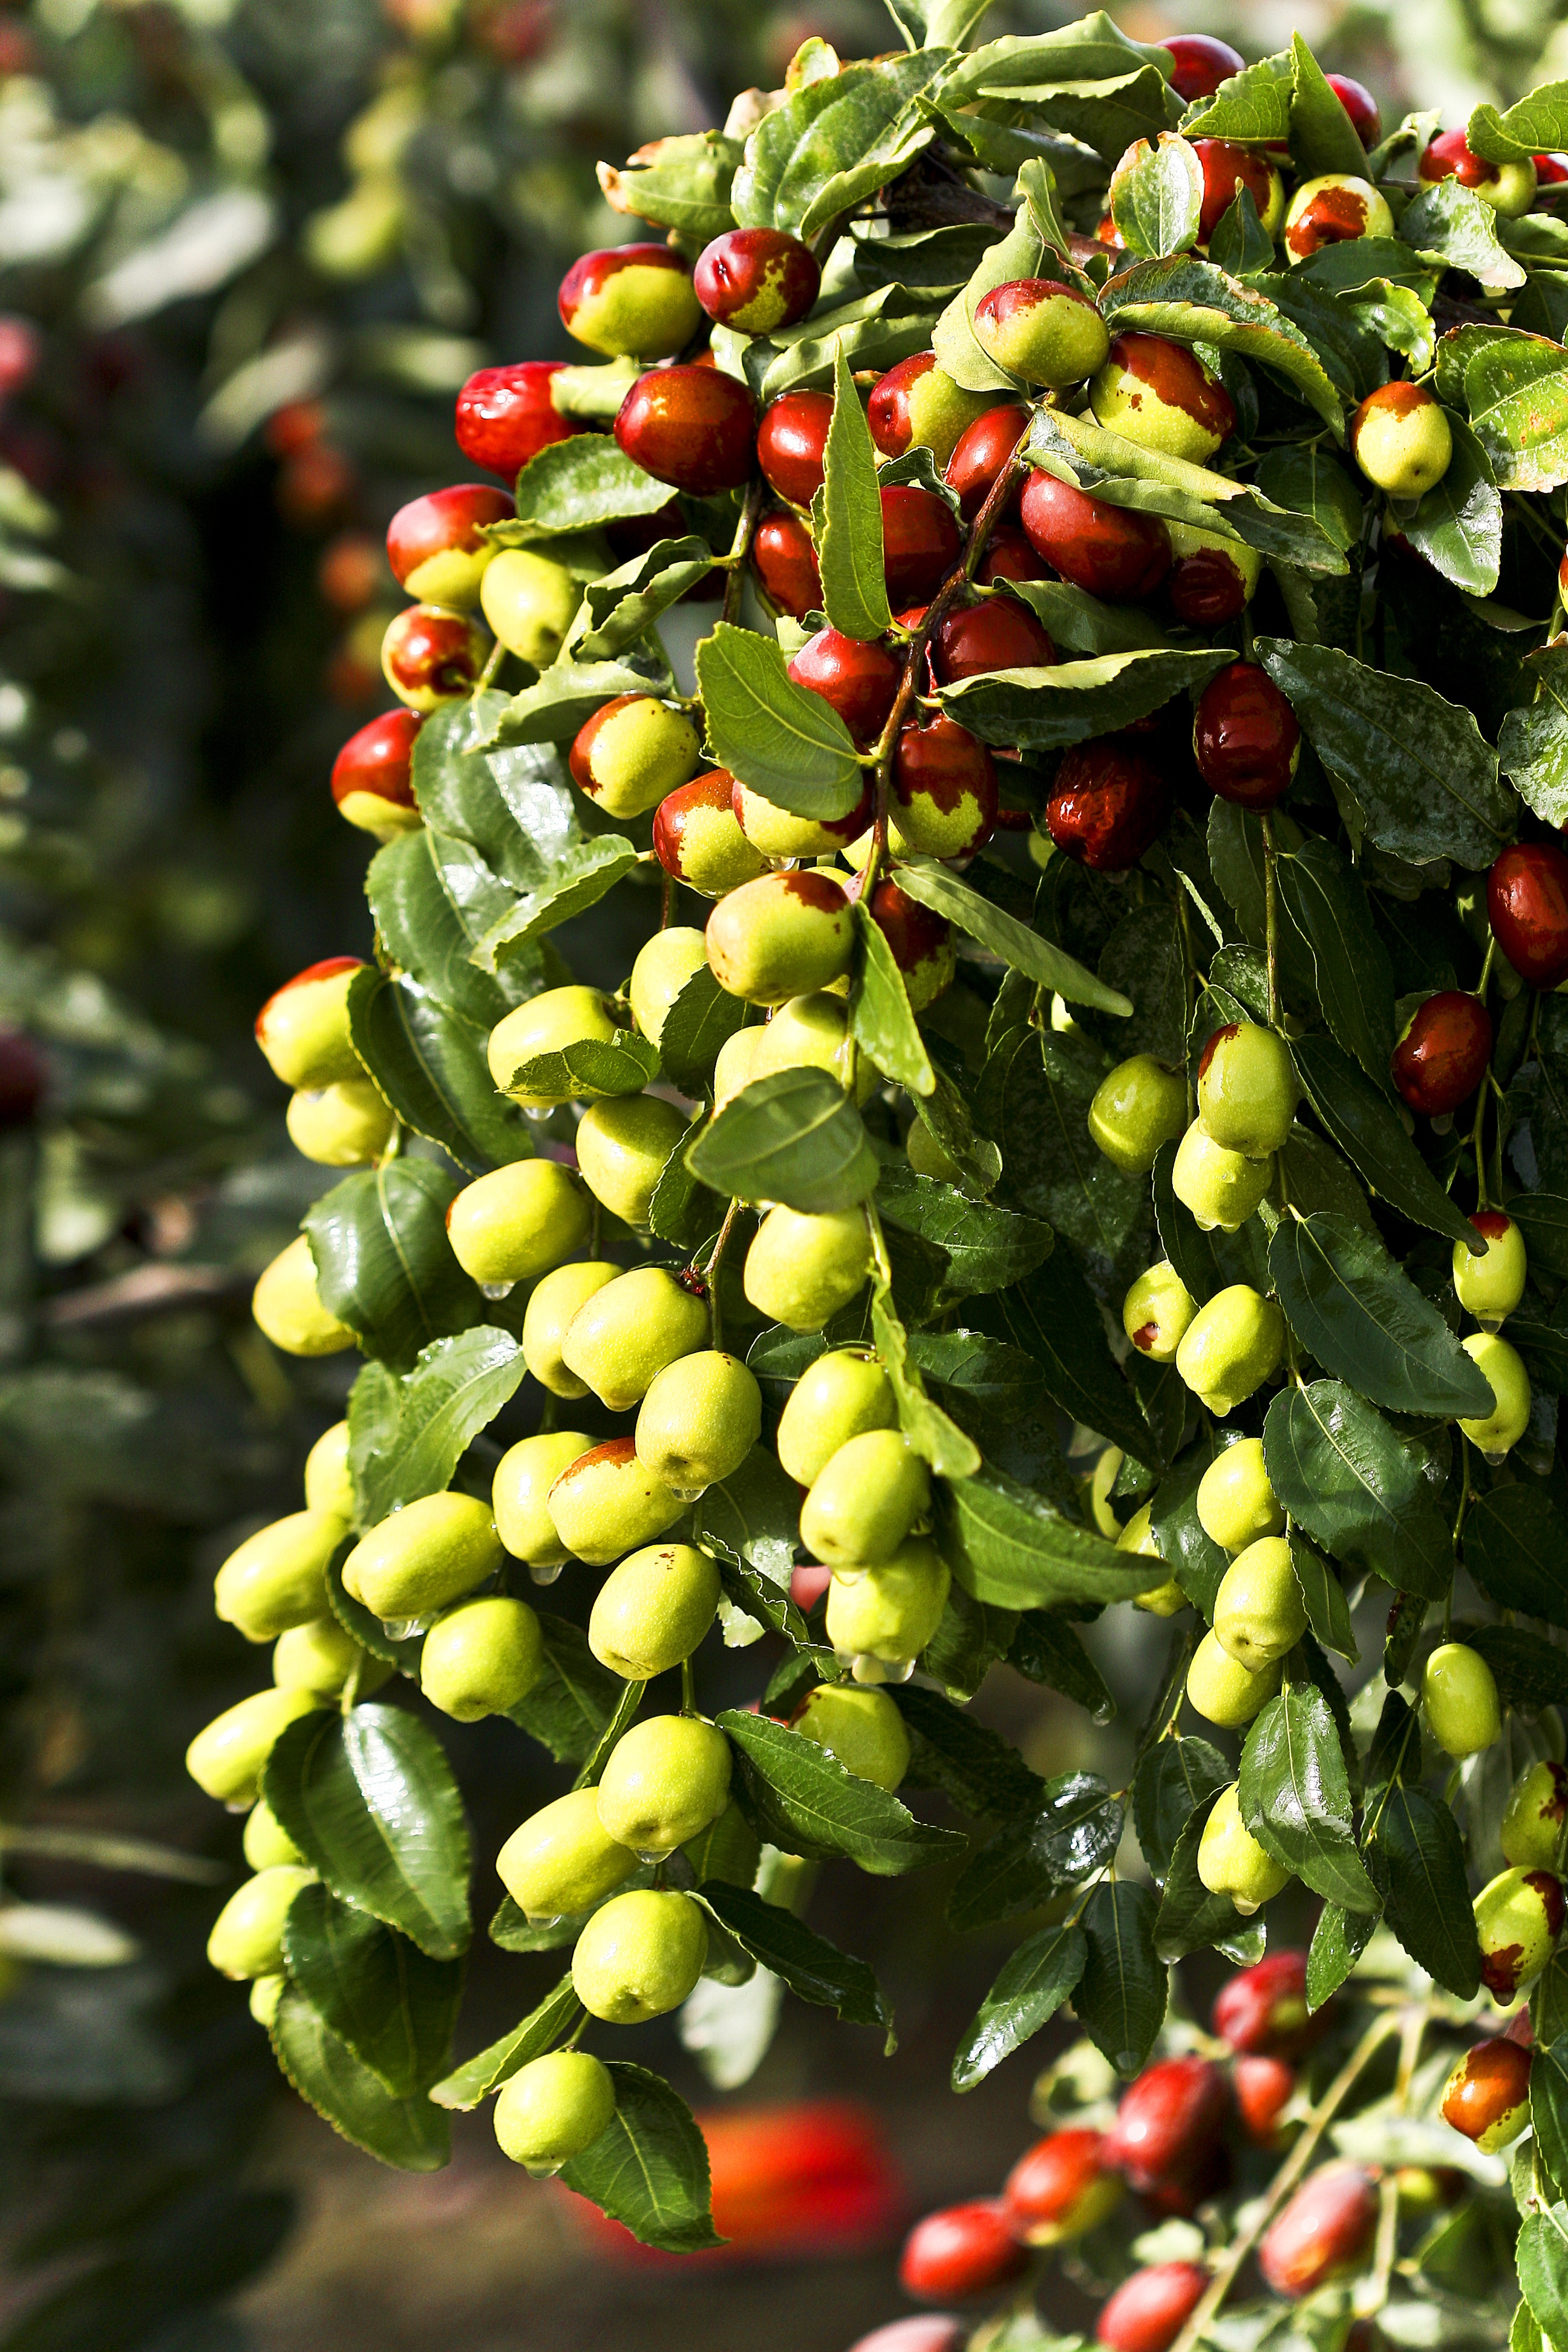
tree, branch, plant, flower, food, produce, evergreen, botany, flora, holly, shrub, flowering plant, jujube, land plant, aquifoliaceae, aquifoliales, green dates